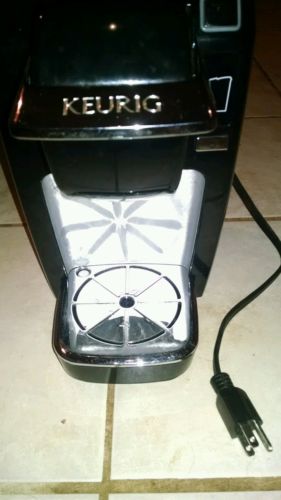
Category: coffee maker